United States Park Police

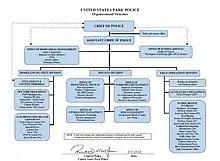
Organization chart of the USPP

The missions of the United States Park Police Aviation Unit include aviation support for law enforcement, medevac, search and rescue, high-risk prisoner transport and presidential and dignitary security. The Aviation Unit has provided accident-free, professional aviation services for over 40 years. They were the first helicopter provider of Air medical services within Washington, D.C, and continue to provide these services 24/7 to the district and neighboring jurisdictions. They also provide an invaluable resource for patrolling and performing rescues at the numerous federal parks and recreation areas within the National Capital Region, such as Great Falls Park and Shenandoah National Park. Like many park environments, injured parties in these remote and difficult to access locations require specialized rescue equipment to access and retrieve persons in distress. The US Park Police Aviation Unit is the primary resource for these remote rescues requiring helicopter access.